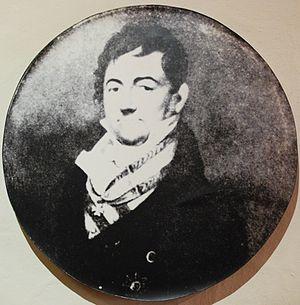
Luis de Onís González y Vara est un homme politique et diplomate espagnol particulièrement connu pour avoir négocié et signé, le 22 février 1819, le Traité entre les États-Unis d'Amérique et l'Espagne concernant la cession des Florides connu sous le nom de Traité d'Adams-Onís.